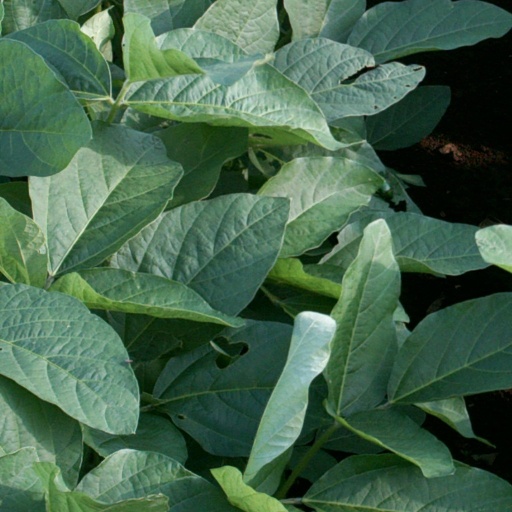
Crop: soybean